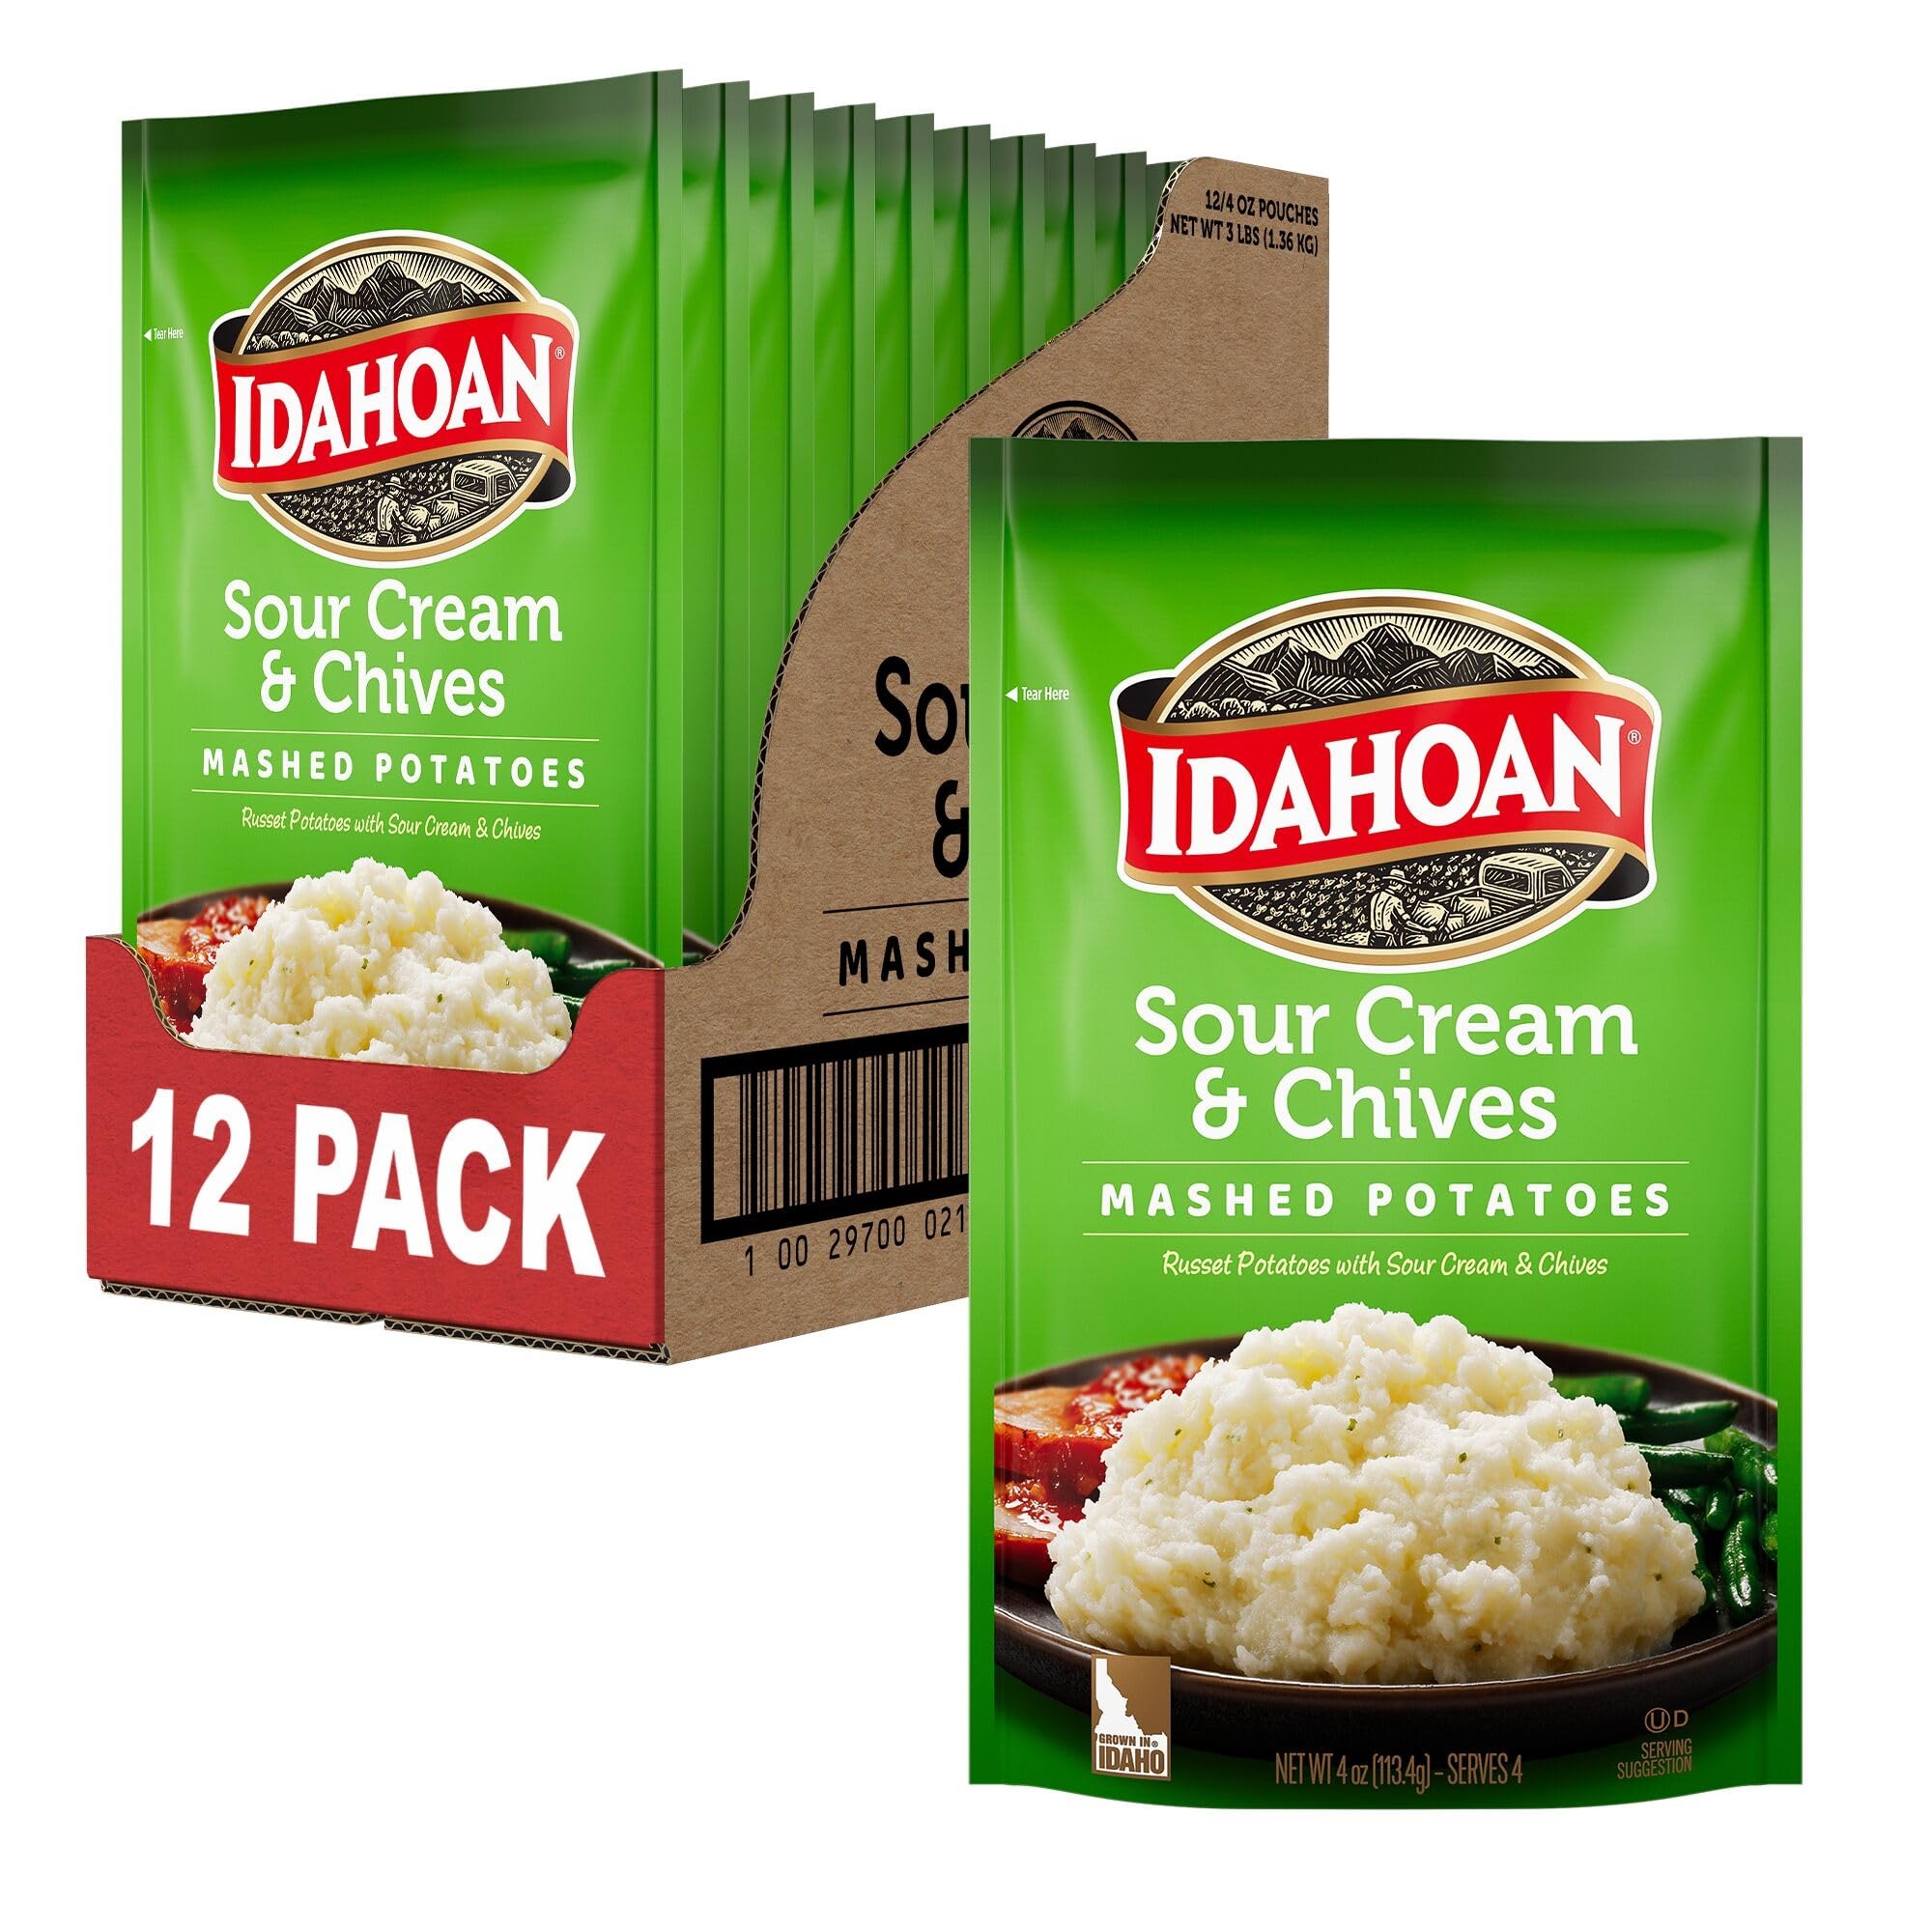
Item Name: Idahoan Sour Cream & Chives Mashed Potatoes, 4 oz (Pack of 12)
Bullet Point 1: Made with 100% Real Idaho potatoes
Bullet Point 2: Naturally Gluten-Free
Bullet Point 3: Includes 12 (4oz) pouches, 48 servings
Bullet Point 4: Easy and quick to prepare—simply add water and ready in 4 minutes
Bullet Point 5: Great to pair with any meat or vegetable for a wholesome family meal
Value: 48.0
Unit: ounce

Price: 1.52